Ancient Celtic warfare

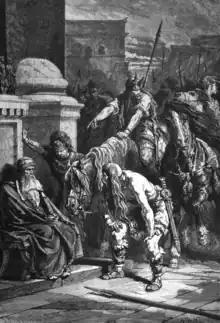
Brennus and the Senones during the sack of Rome in 390 BC which followed the Battle of the Allia

The Romans were heavily influenced and affected by their interactions with the Celts. Much of the standardized equipment of the military of the later Roman Republic and early Roman Empire were based upon equipment with Celtic origins. Some major examples being the Galea helmet based upon earlier Gallic helmets, Lorica Hamata armor was based upon Chainmail of the Noric peoples and both of the primary swords used by the Romans, the Gladius and Spatha were based upon earlier swords of Celtiberian design. The Celtic swords and scabbards of the La Tène B have been found in early Rome. Notably, the oldest record for the word "ROMA" comes from a La Tène sword found in San Vittore del Lazio (Frosinone, Latium) . Another sword of the same type have been found in the sanctuary of Juno of Gabii with its typical Celtic scabbard. The Iberian Peninsula, comprising modern Spain and Portugal, was a place of diverse cultures in classical times with various tribes who cannot always be placed firmly as Celtic. Iberian Celts mainly Celtiberians, but also Lusitanians and Cantabrians fought for Hannibal as mercenaries against the Romans in the Second Punic War. The Iberian Celts' best known weapon was the "gladius Hispaniensis", which was eventually adopted by the Romans as their own standardized gladius. The very name, too, may derive from the Celtic root *"kledo"-, meaning "sword". The Romans described the spear of the Gauls with the word "gaesum", a Latinisation of the Gaulish "*gaisos". It is likely that two Latin words for chariot, "carrus" and "covinnus", were adopted from Celtic languages, although the Romans at no point seem to have employed chariots in warfare. The Latin word "lancea," used for the javelins of auxiliary troops, as well as the two words for chariot, "carrus" and "covinnus", are also supposedly derived from Iberian, Celtiberian, or Celtic words"."